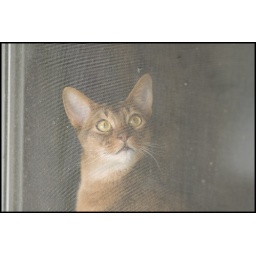
Yes, you did put those holes in the window screen Loki!